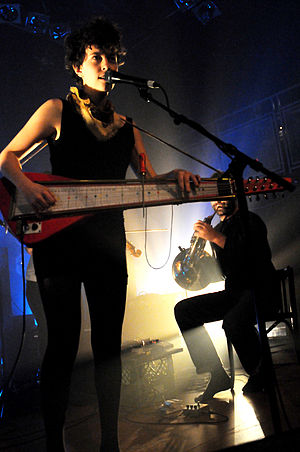
The Luyas
Jessie Stein de The Luyas
The Luyas er et canadisk rockband. Gruppen består af ægteparret Jessie Stein og Pietro Amato, samt Stefan Schneider, Mathieu Charbonneau og Sarah Neufeld.